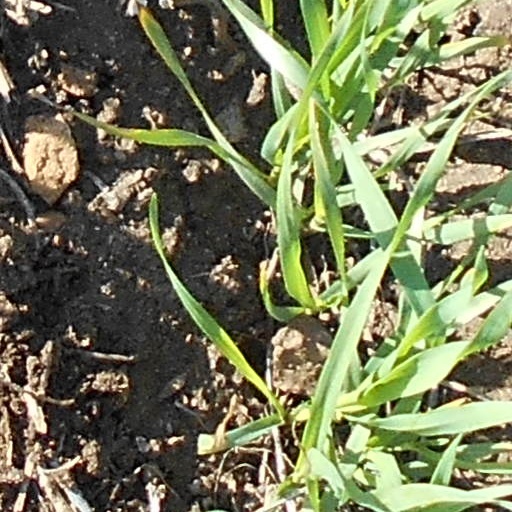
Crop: wheat